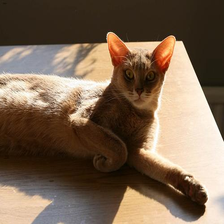
Species: cat
Breed: Abyssinian